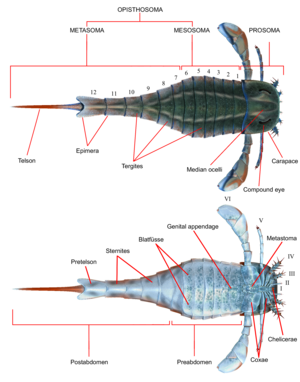
Les euryptérides, ou gigantostracés, forment un ordre éteint d'arthropodes chélicérates marins. Couramment appelés scorpions de mer, ils ne comptent que des formes fossiles dont certaines atteignent plus de 2 mètres de long. Ils étaient situés tout en haut de la chaîne alimentaire de l'ère Paléozoïque.